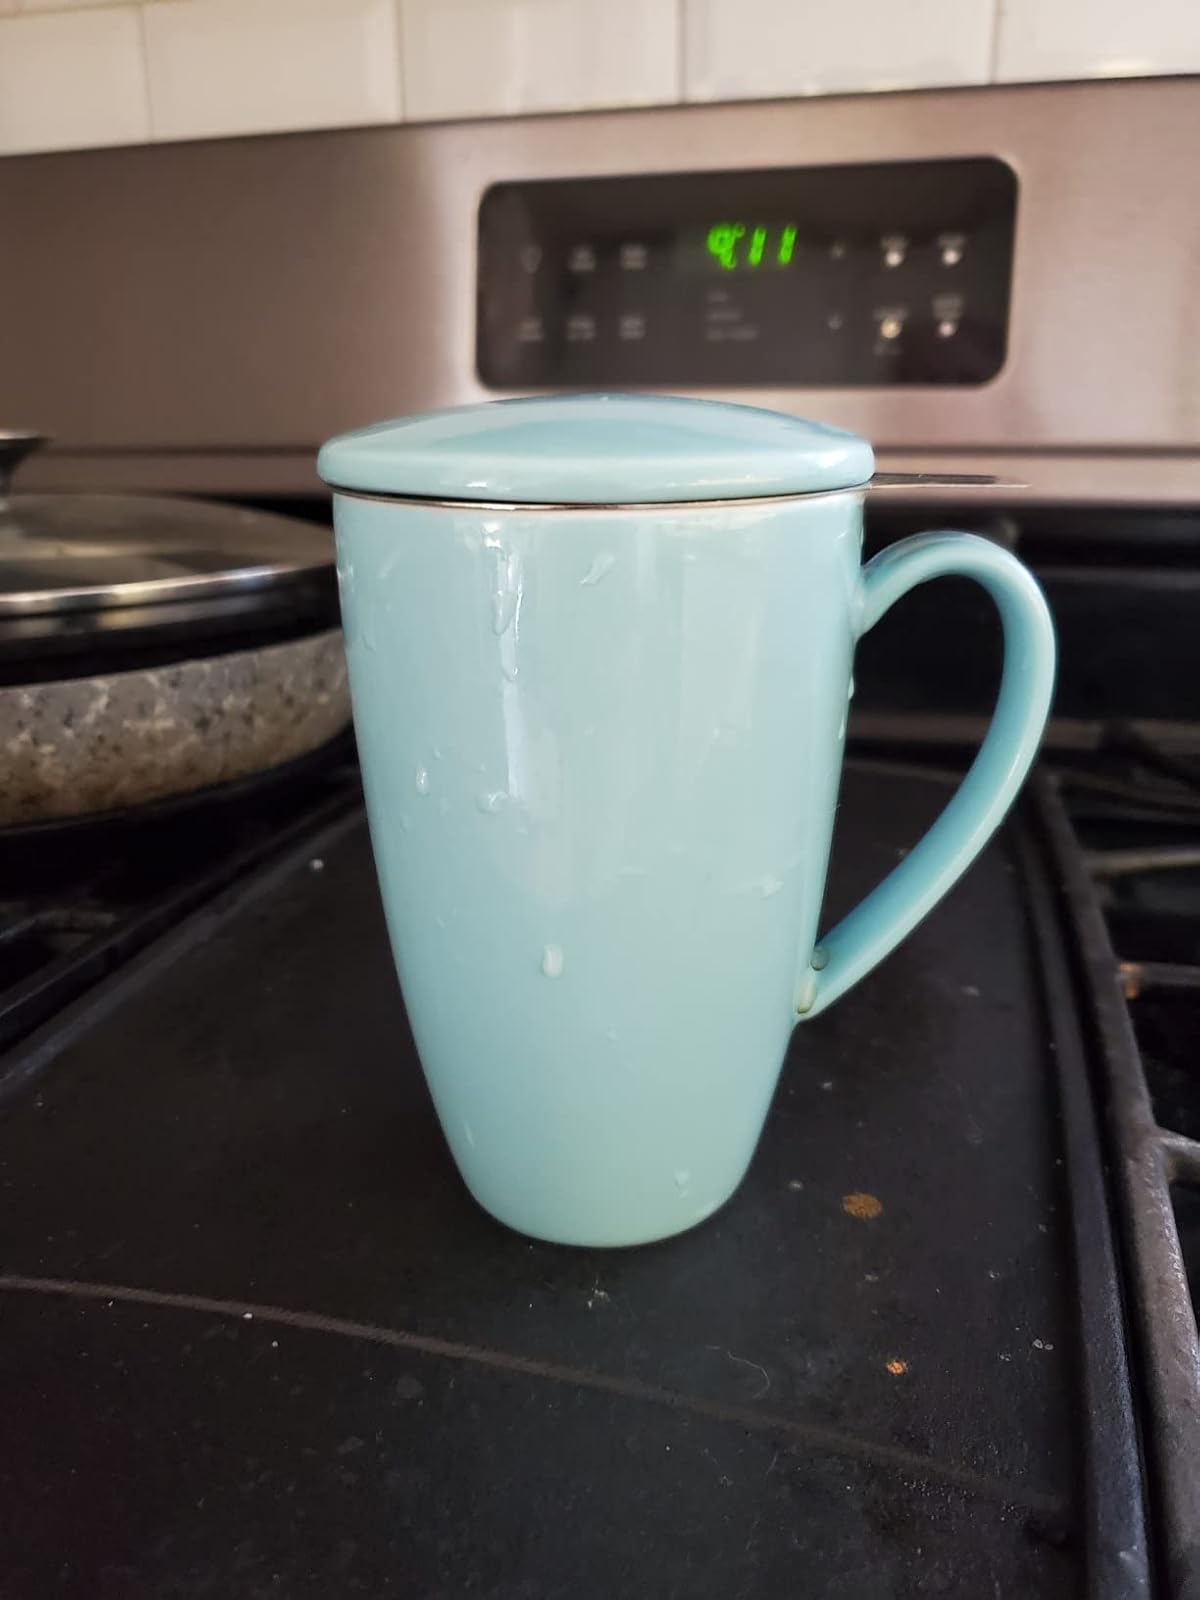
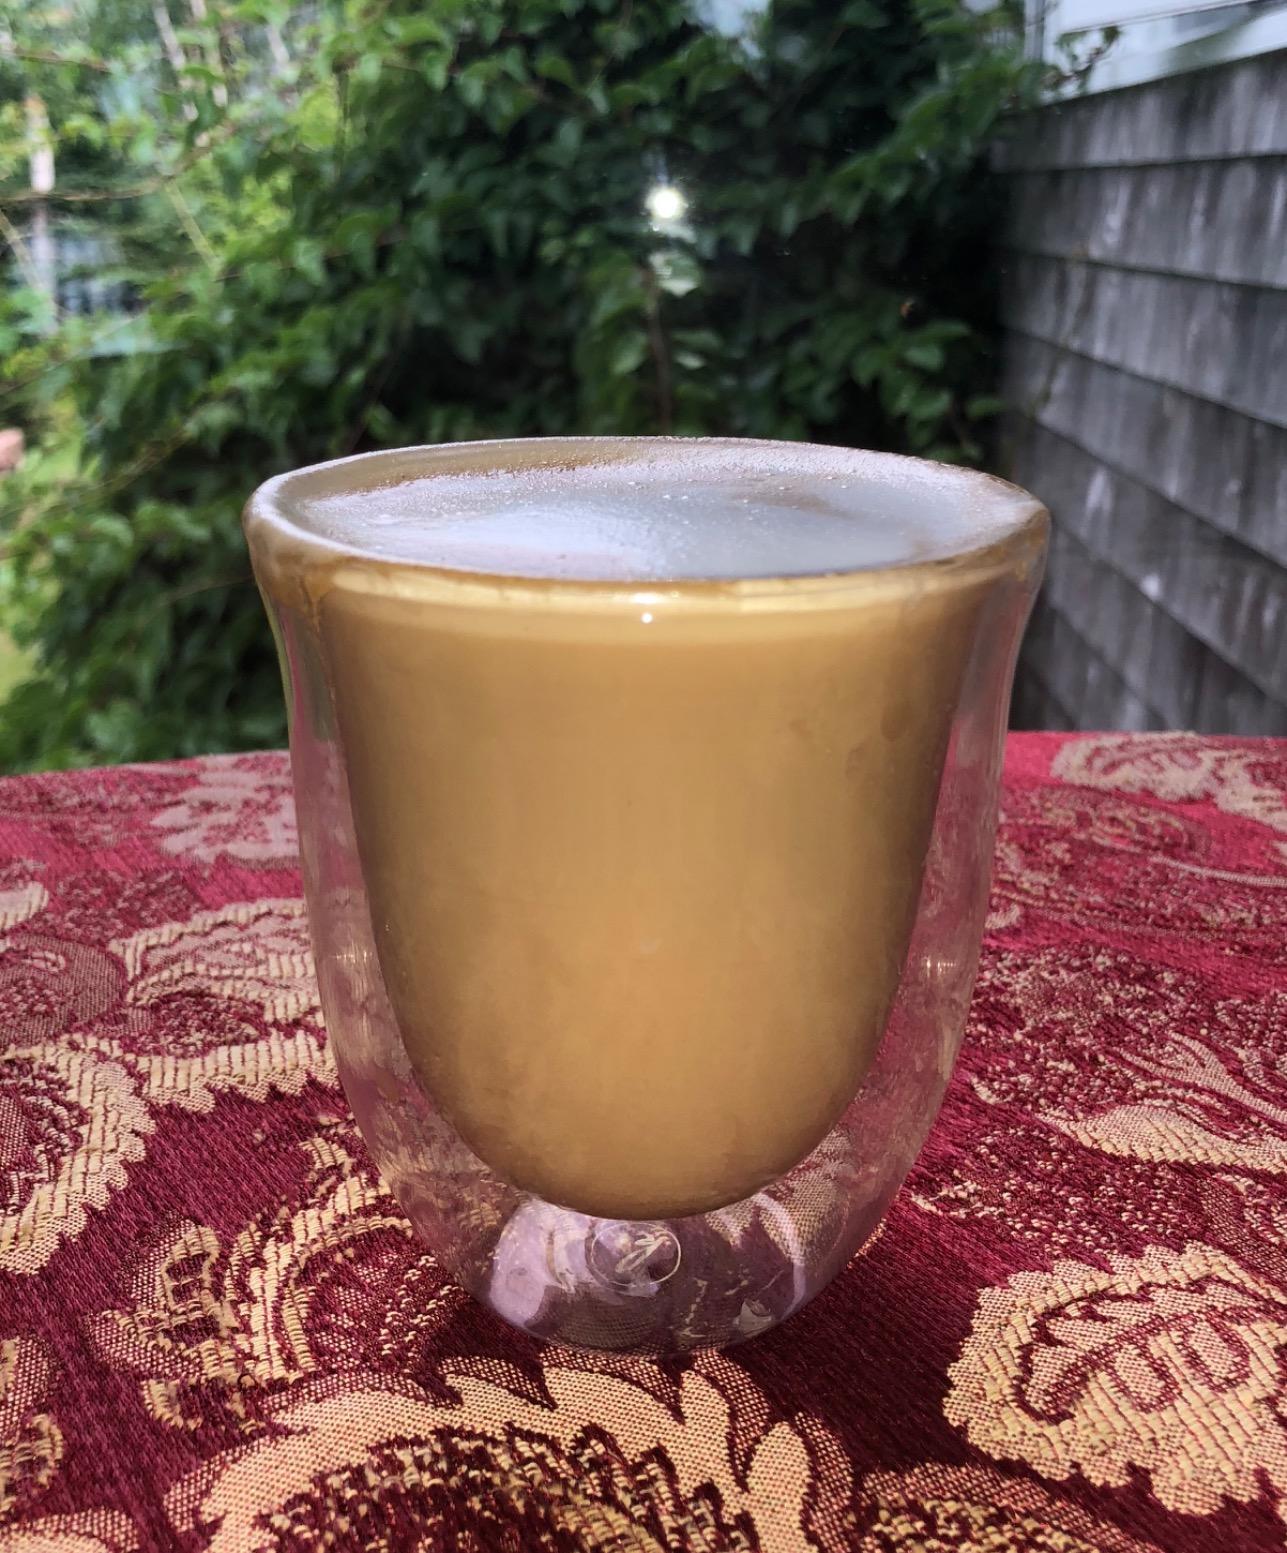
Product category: items_mug
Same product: no